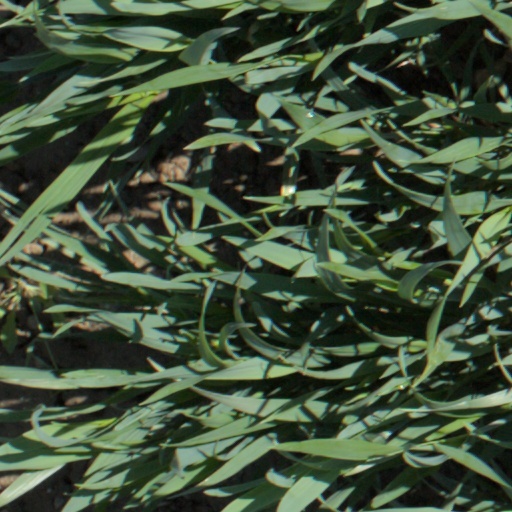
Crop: wheat